Three-center two-electron bond

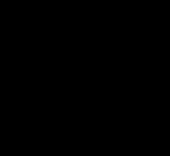
One of many transition metal silane complexes, examples feature three-center two-electron bonding.

Three-center, two-electron bonding is pervasive in organotransition metal chemistry. A celebrated family of compounds featuring such interactions is called agostic complexes.